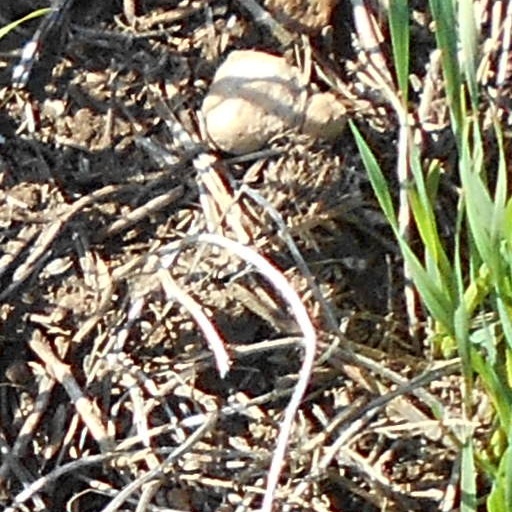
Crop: wheat